Tōgan-ji

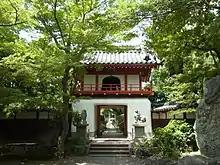
Tōgan-ji belfry gate (2013)

Originally built in 1502 by Oda Nobuyuki in memory of his father, Oda Nobuhide, it was moved to its current location in 1714. The temple grounds have a turtle pond and a grove of giant bamboo. A 10-meter tall Buddha statue known as "The Great Buddha of Nagoya" was erected in 1987.